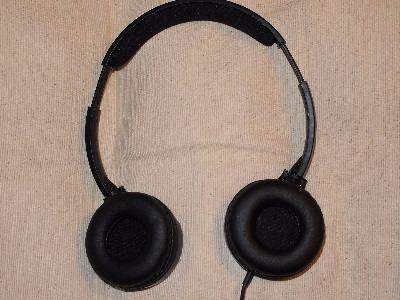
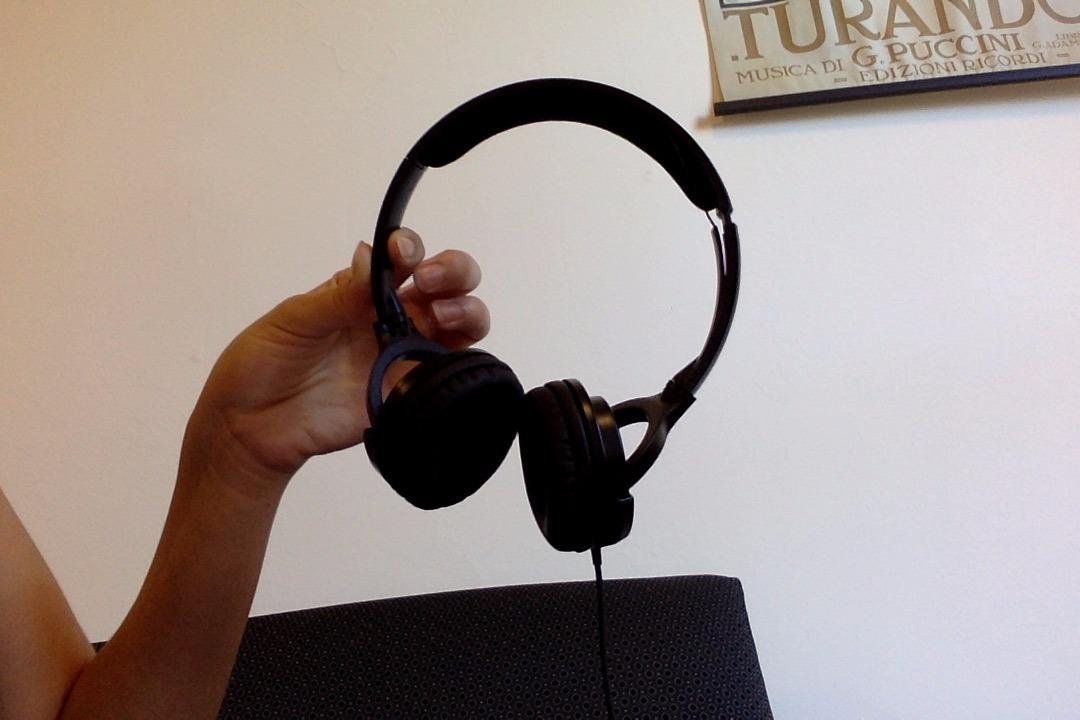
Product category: headphones
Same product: yes